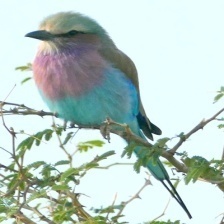
Species: LILAC ROLLER
Scientific name: CORACIAS CAUDATUS